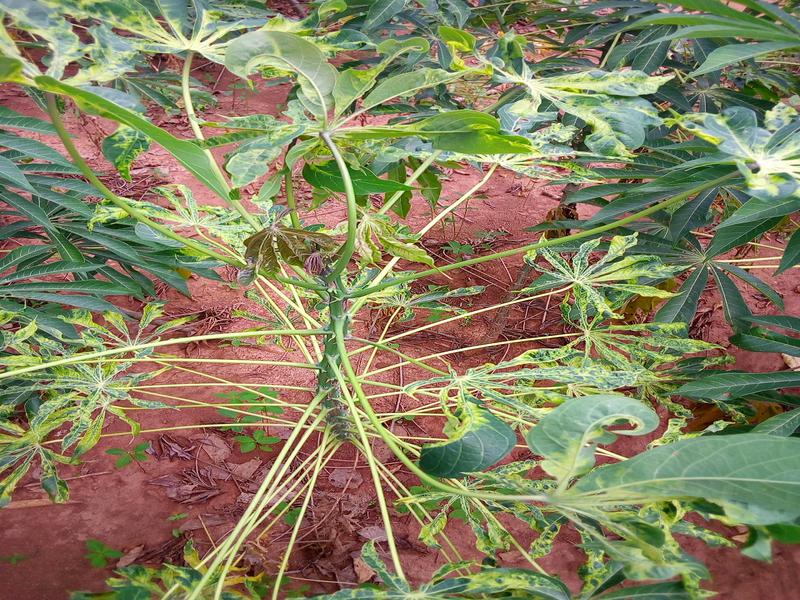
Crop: cassava
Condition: mosaic_disease